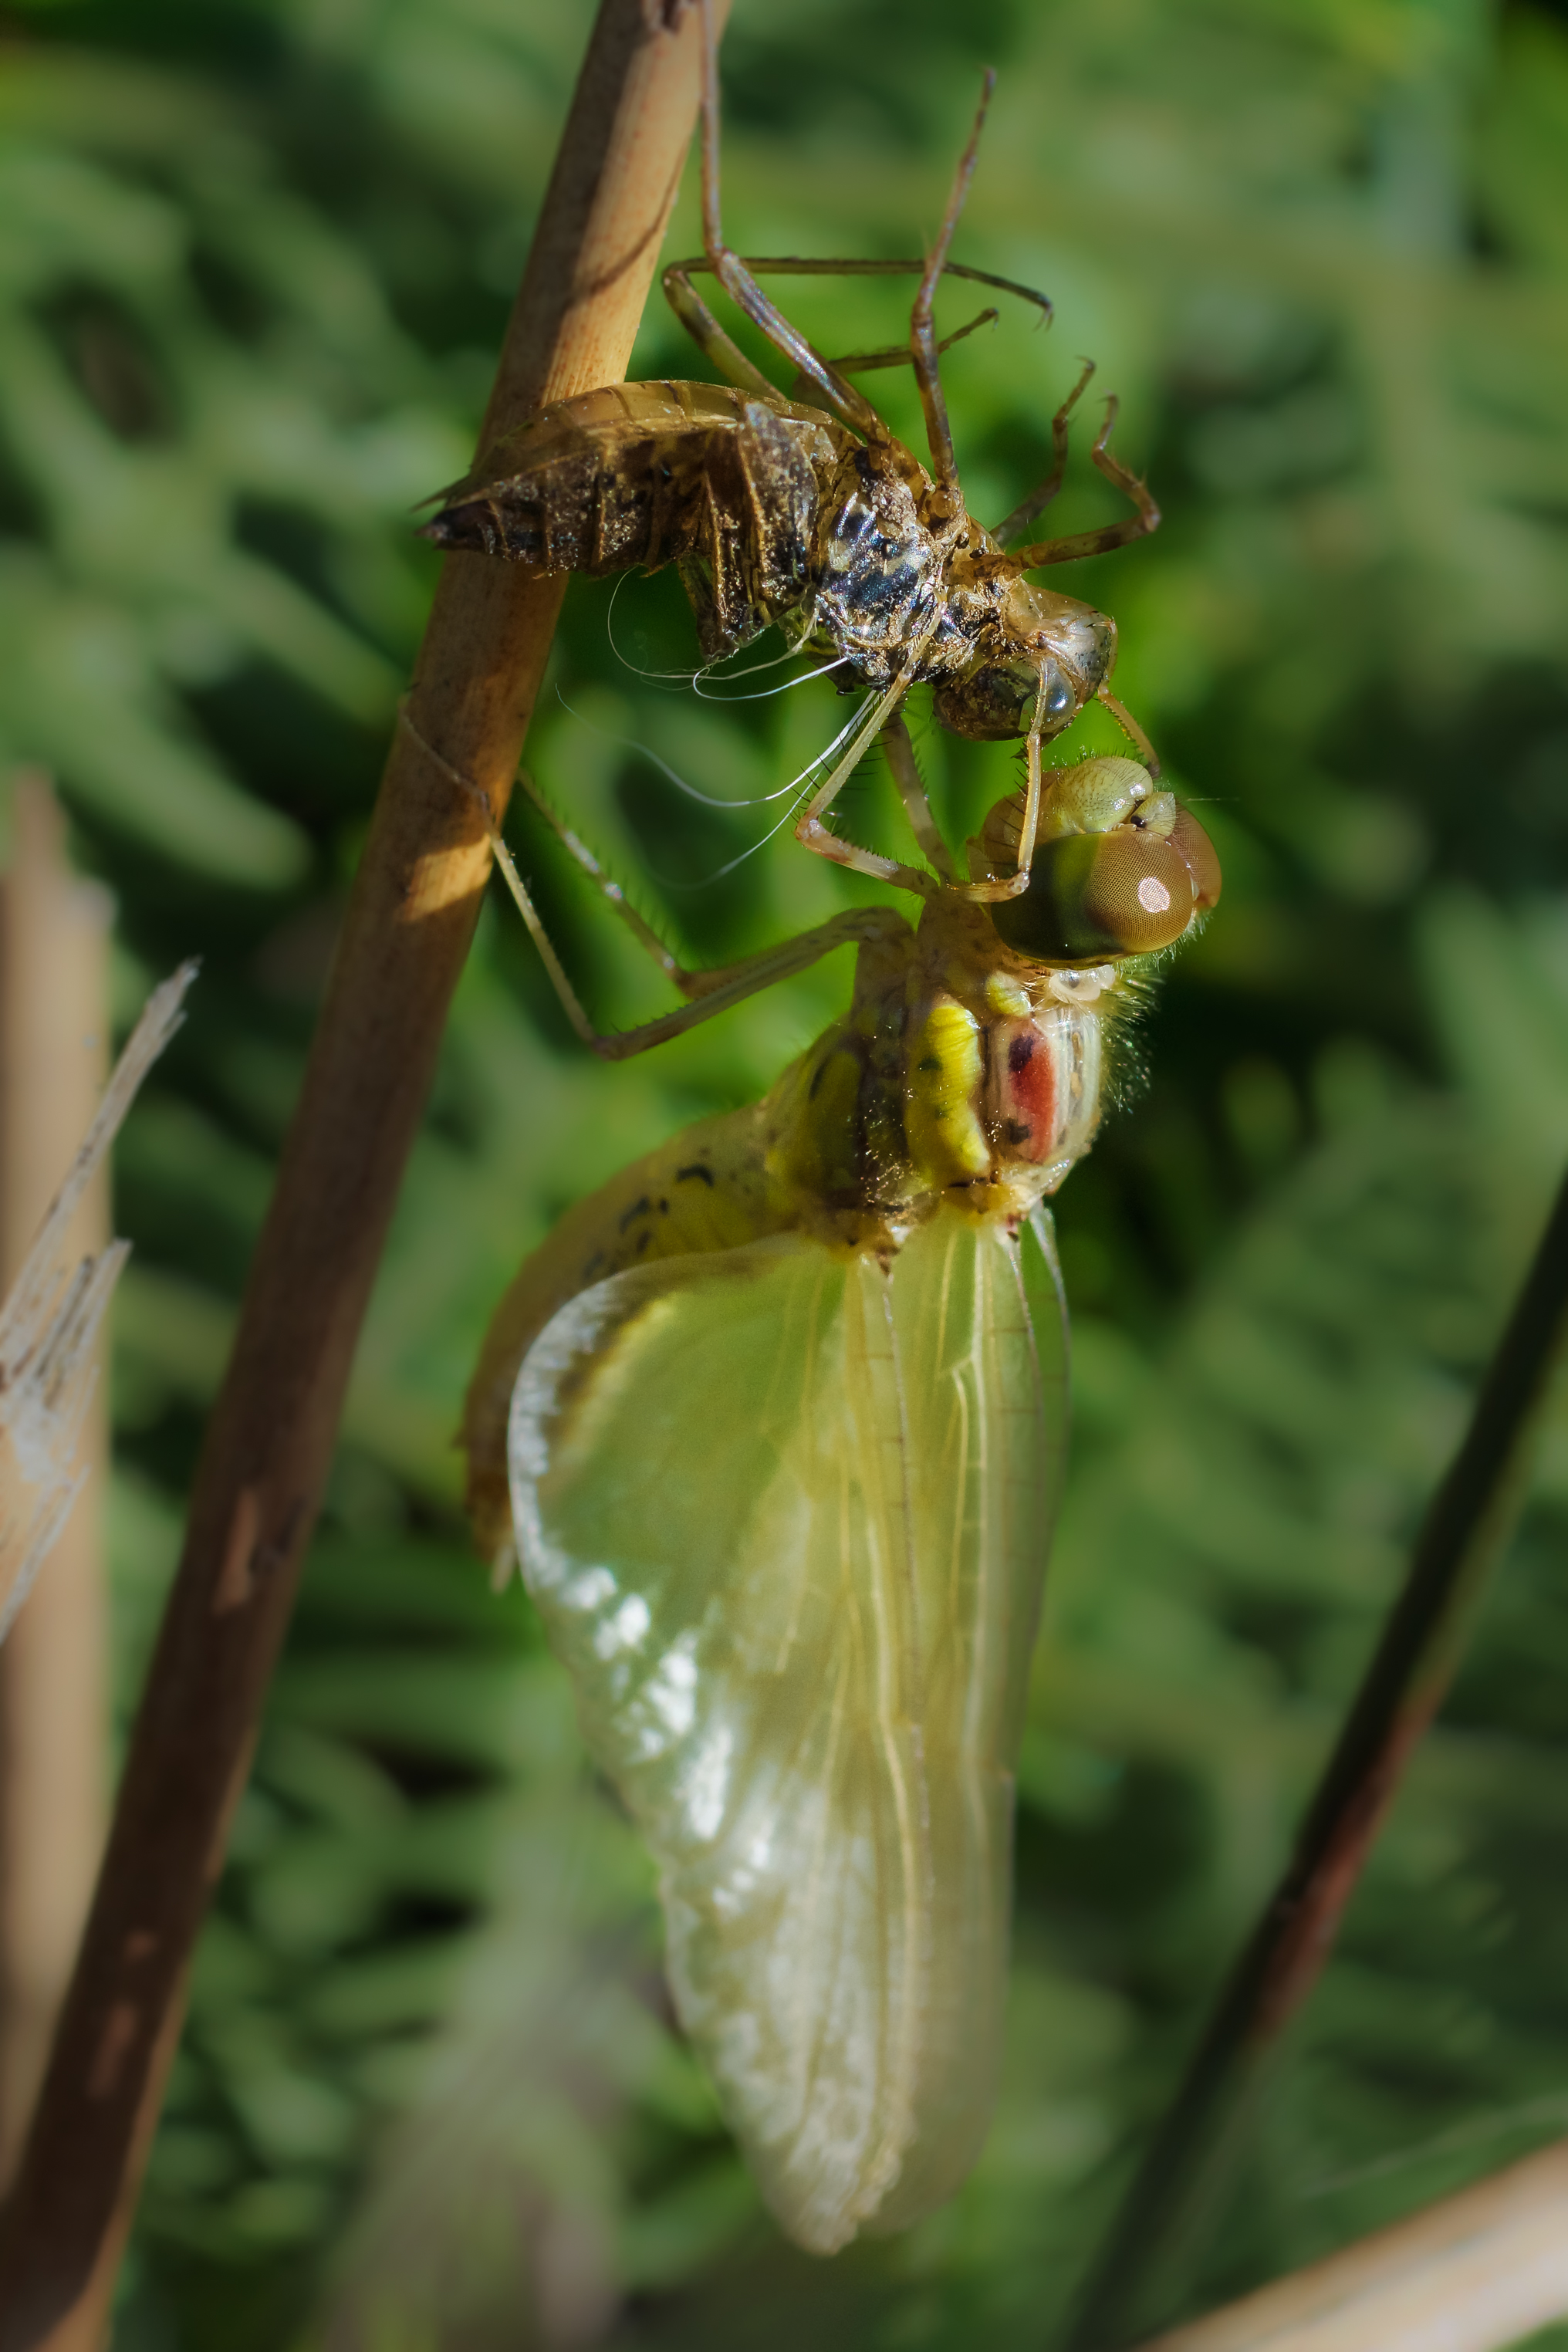
nature, photography, flower, fly, wildlife, green, insect, macro, botany, flora, fauna, invertebrate, close up, 100mm, animals, dragonfly, naturaleza, a77, nectar, ggl1, gaby1, xovesphoto, animales, sonya77, minolta100mm, libelula, macro photography, plant stem, membrane winged insect, true bugs